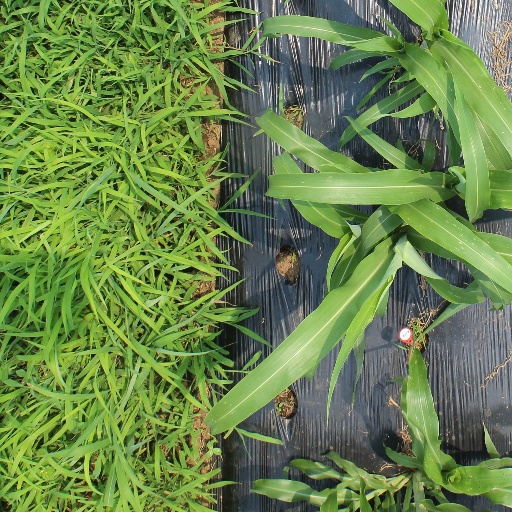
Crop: sorghum